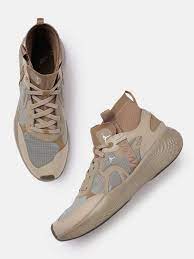
Label: Sneaker